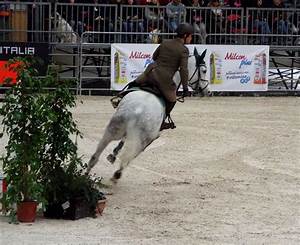
Label: cavallo